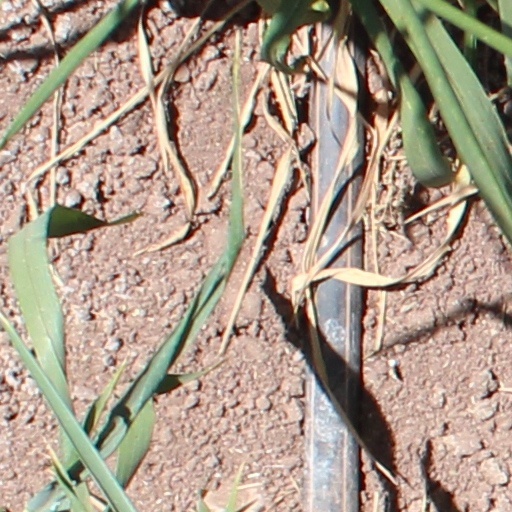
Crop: wheat